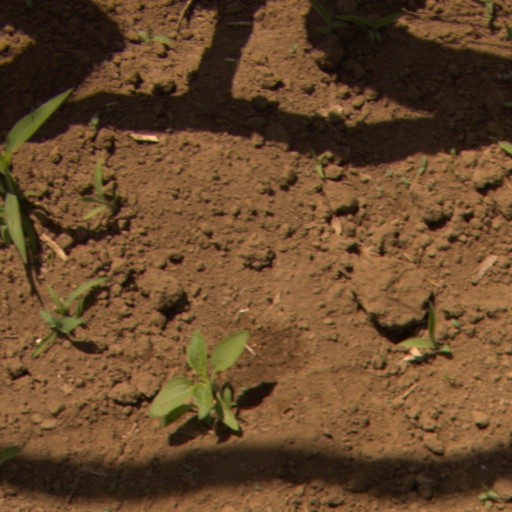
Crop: Jerusalem artichoke